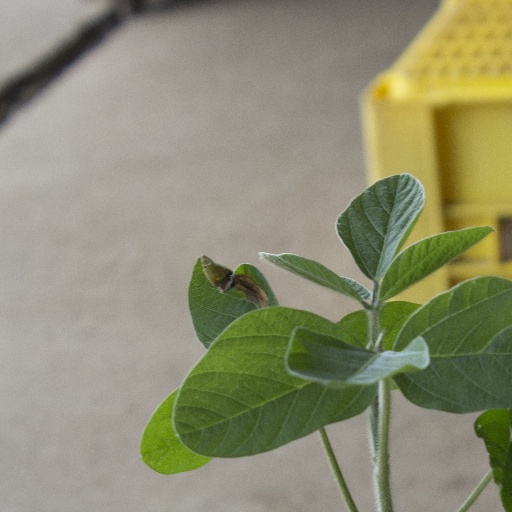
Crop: soybean